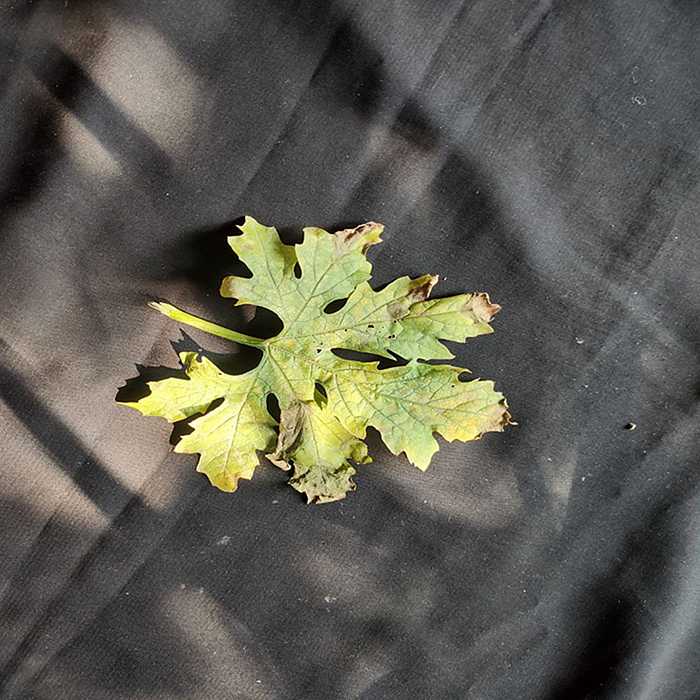
Plant: Bitter Gourd
Label: Mosaic virus